Dwayne Miller

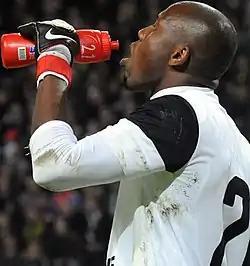

Dwayne St Aubyn Miller (born 14 July 1987) is a Jamaican professional footballer who plays as a goalkeeper for Swedish club Eskilstuna City. He has won more than 40 caps for the Jamaica national team. Miller was also part of the squad that reached the final and won the silver medal at the 2007 Pan American Games.